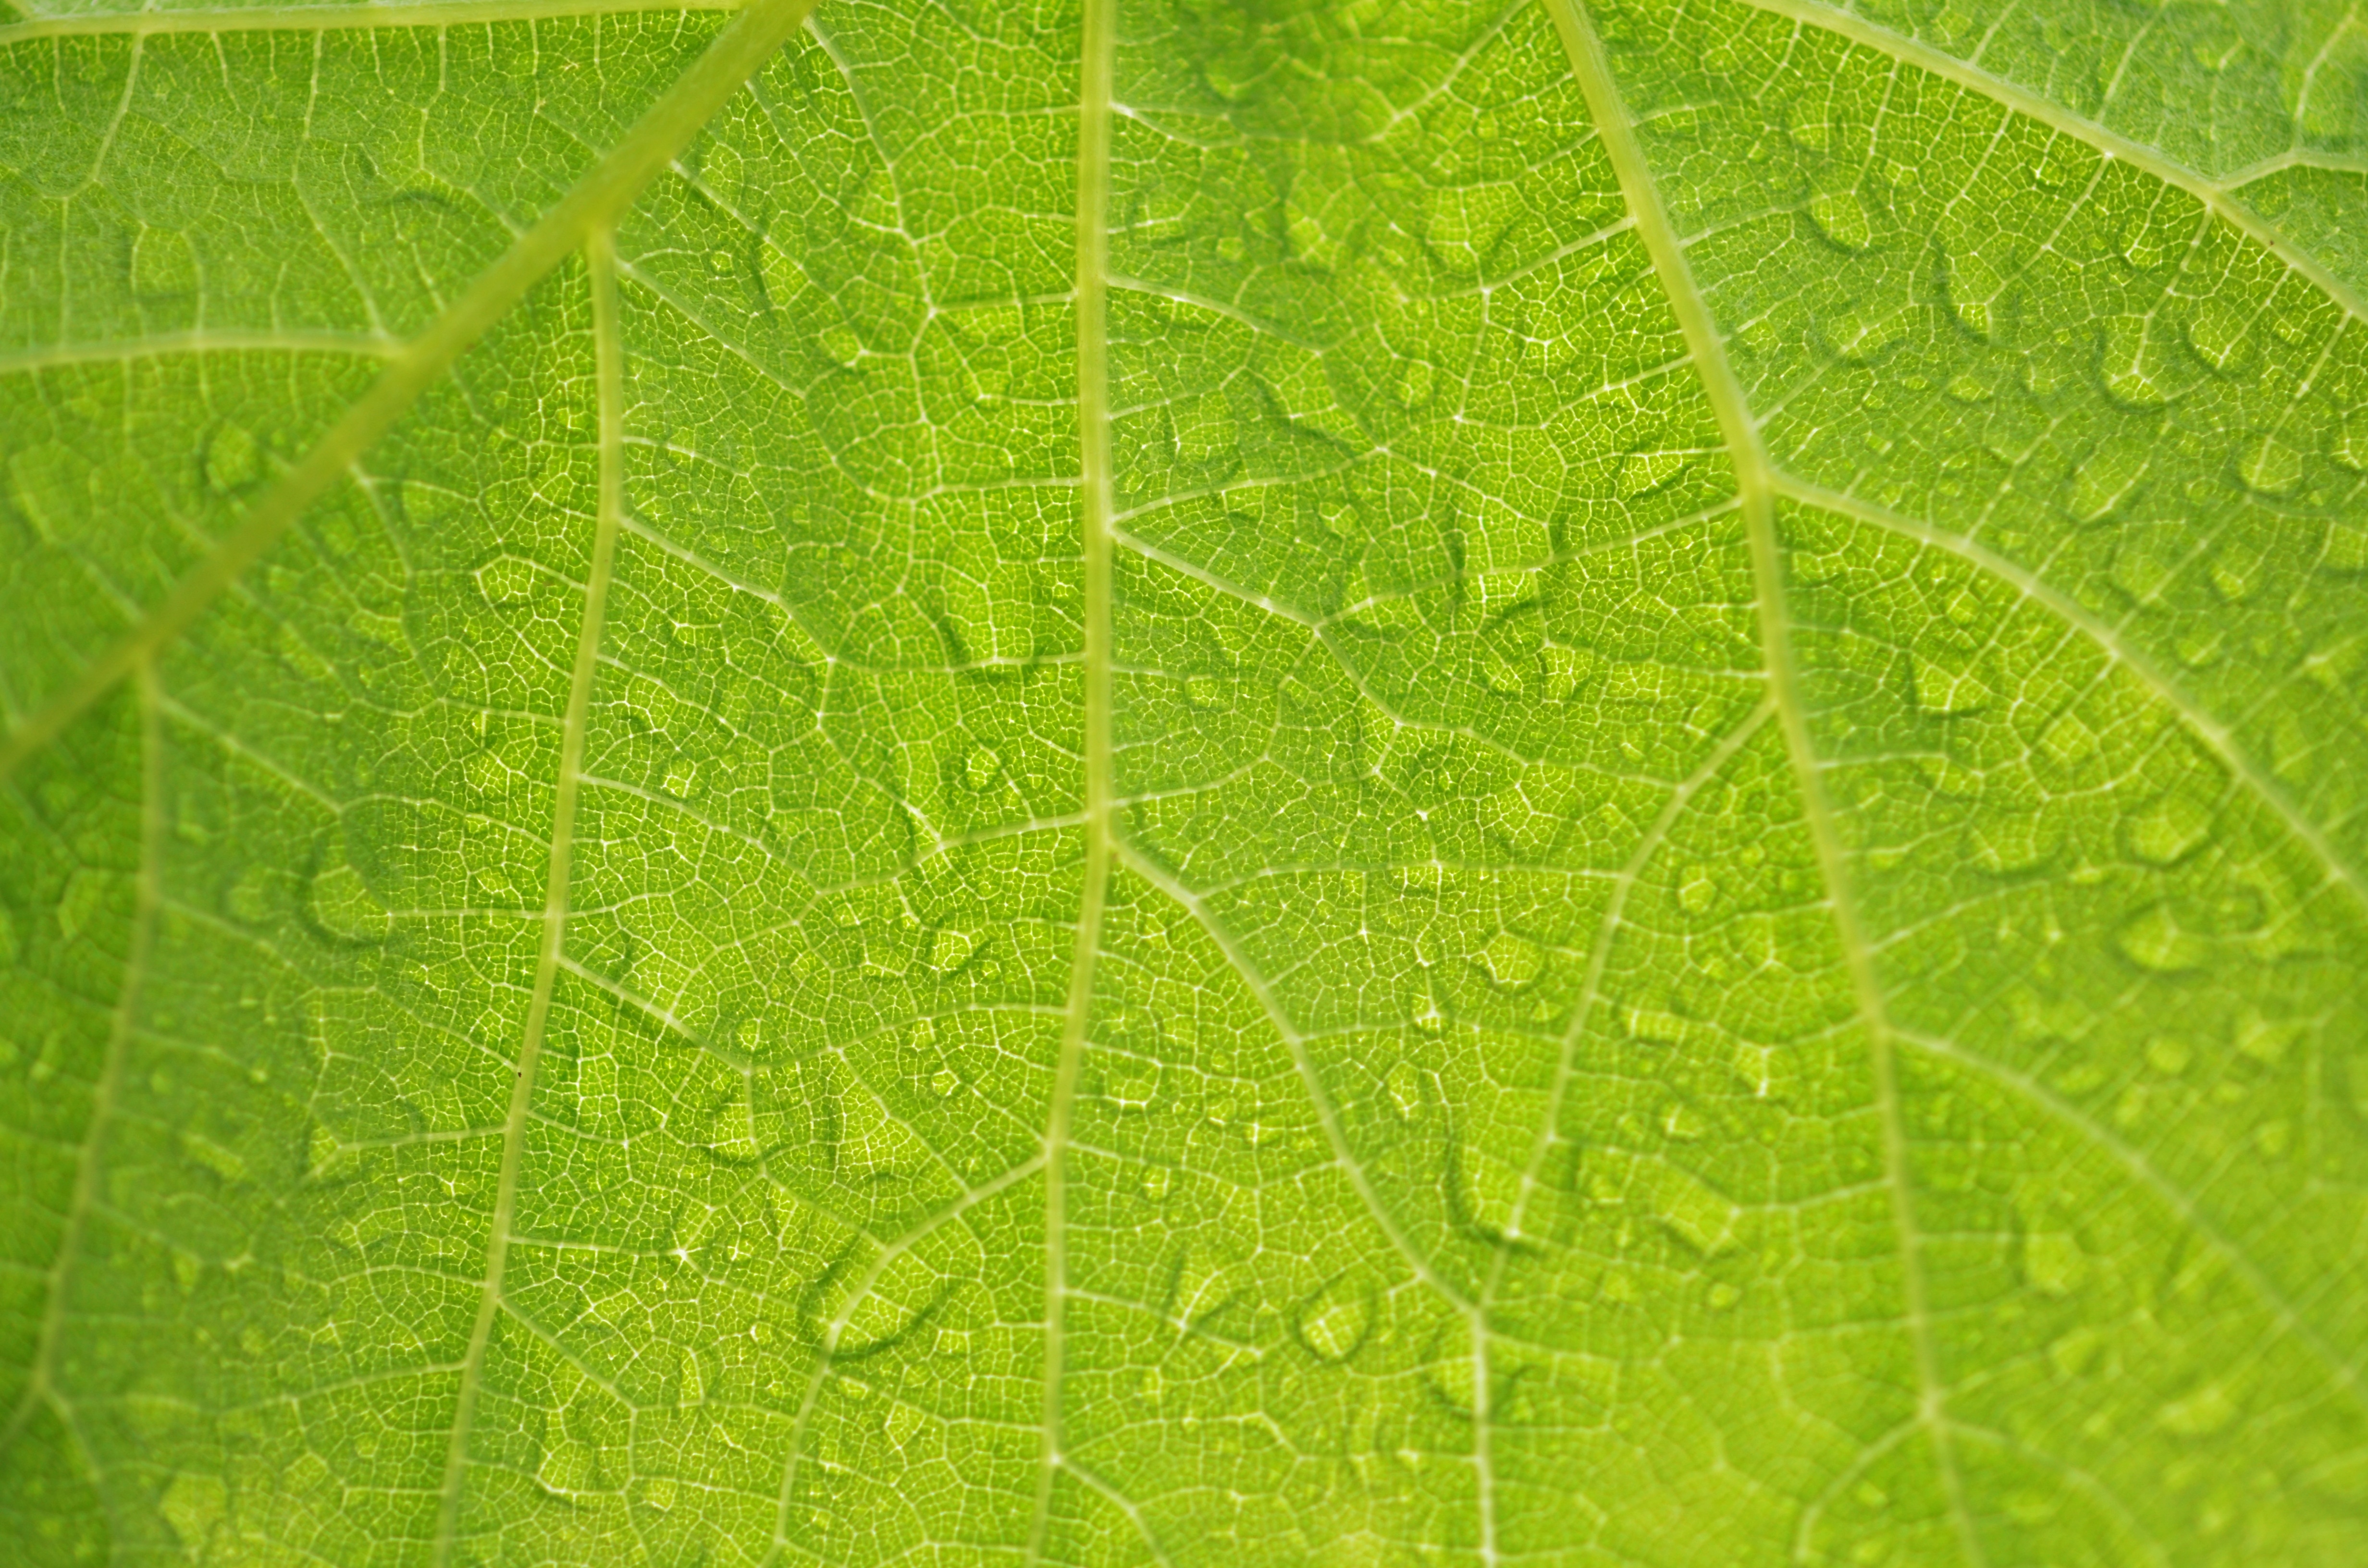
water, nature, drop, plant, rain, leaf, flower, raindrop, wet, summer, green, herb, macro, botany, garden, flora, macro photography, annual plant, plant stem, land plant